Kandurata cricket team

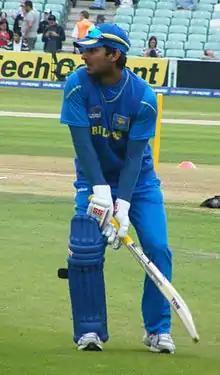
Kumar Sangakkara of Kandurata Elevens.

Kandurata has some reputed Test cricket players such as Kumar Sangakkara and Muttiah Muralitharan. Unlike in India and Australia, where cricketers represent their home province or state, it is the norm in Sri Lanka for outside cricketers to play for another province in Inter-Provincial Tournament. This is because uneven distribution of cricketer population among provinces. Therefore, it resulted in players like Nishantha Ranatunga and Sanjeeva Ranatunga from Western Province, where the most cricketing population occurs, playing in Kandurata or Central Province.